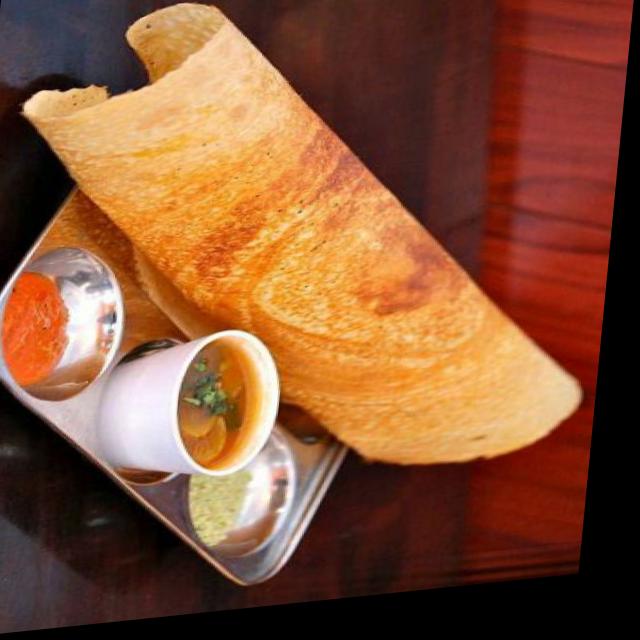
Dish: masala_dosa